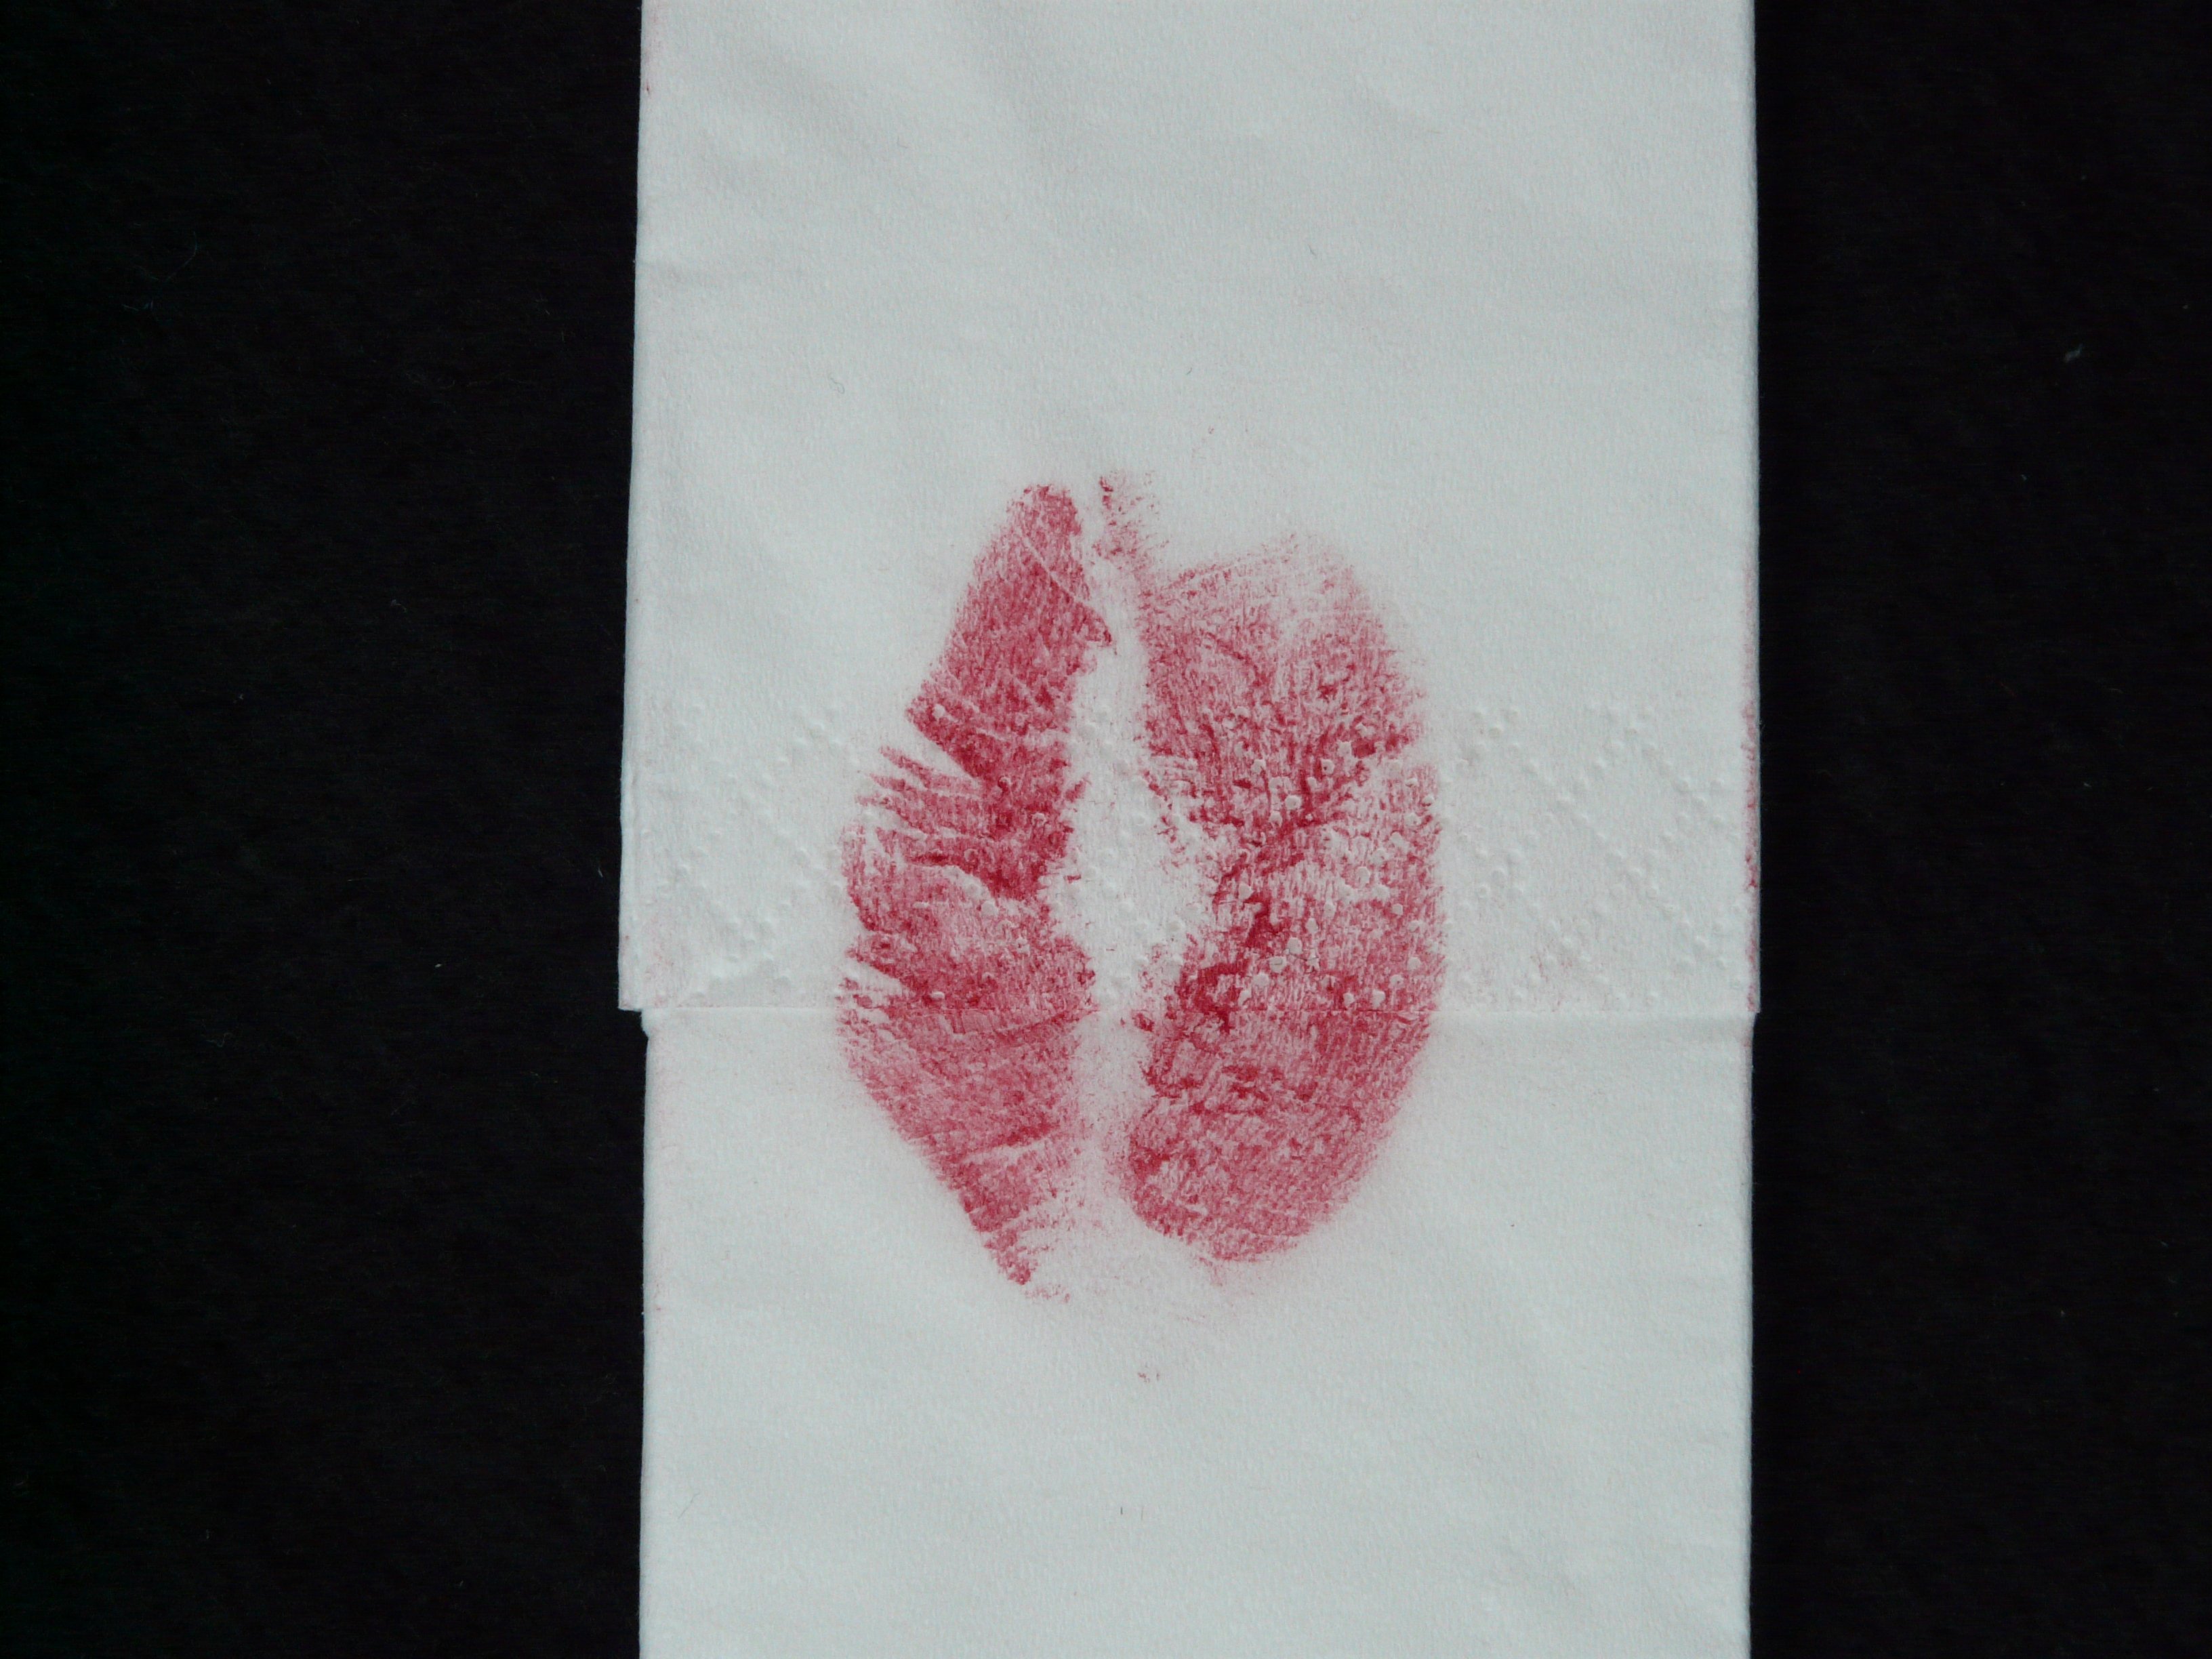
hand, petal, love, red, kiss, romance, pink, lip, human body, drawing, lips, organ, lipstick, reprint, kiss mouth